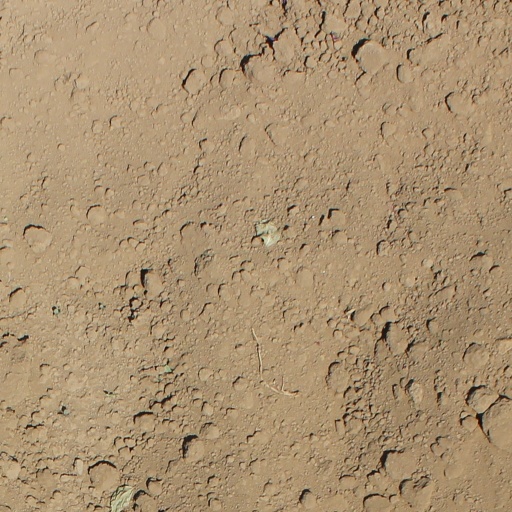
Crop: soybean